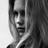
Emotion: sad